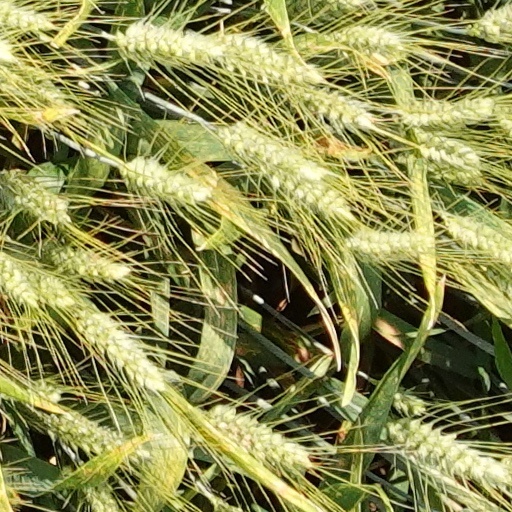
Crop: wheat